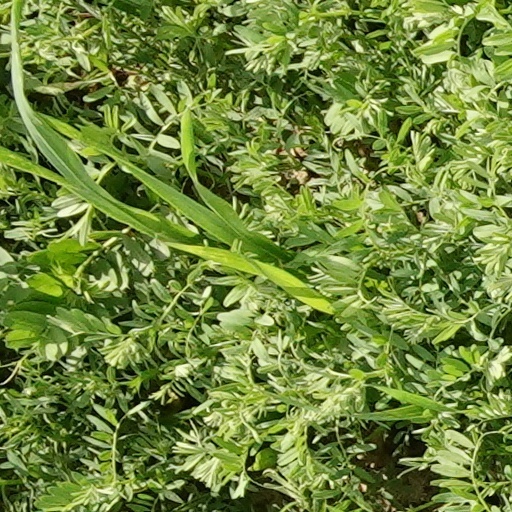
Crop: wheat